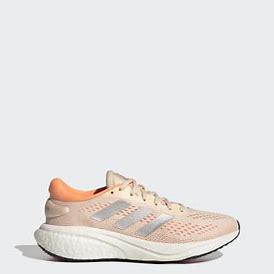
Brand: Adidas
Model: Supernova Lauf